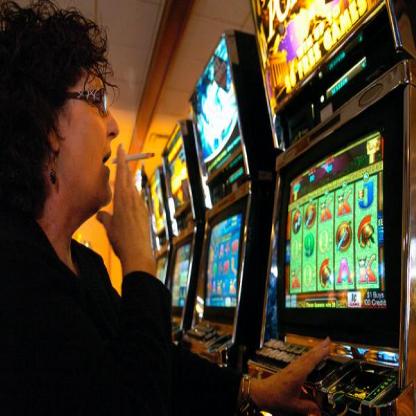
Scene: Indoor